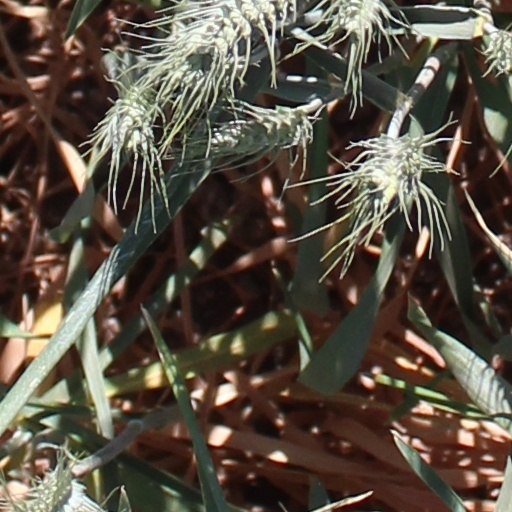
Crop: wheat